James Watt (diplomat)

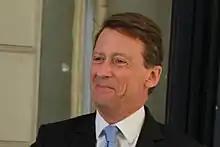
James Watt

James Wilfrid Watt CVO (born 5 November 1951) is a British former diplomat who was ambassador to Lebanon, Jordan and Egypt.